Airborne Special Service Company

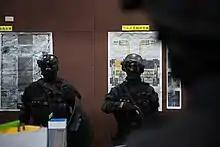
ROCA Special Force Team ASSC 2

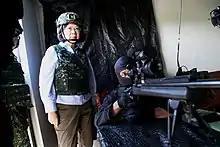
ASSC member demonstrates the T93 Sniper Rifle for President Tsai Ing-wen

The Airborne Special Service Company (ASSC), alternatively known as the Liang Shan Special Operations Company, is an elite special forces unit belonging to the Republic of China Army (Taiwan Army). Considered the most secretive unit in Taiwan, the ASSC is reportedly based in Taiwan Pingtung County and is tasked with carrying out special operations, including decapitation strikes in the event of a war.